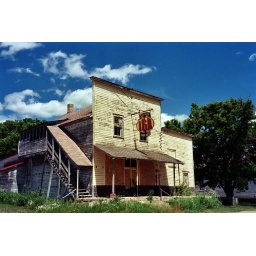
This is down by the Ford River in central UP. The building is so crusty but the sign looks inviting.